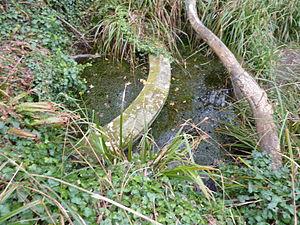
Fontaine Coz-Pors
Trégastel [tʁegastɛl] est une commune française située dans le département des Côtes-d'Armor, en région Bretagne. Station balnéaire, Trégastel compte environ 2 400 habitants. La population est multiplié par cinq en saison estivale. Un logement sur deux est une résidence secondaire.